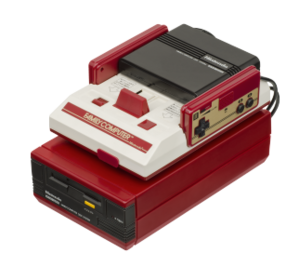
La Famicom Disk System ou FDS est un périphérique de la console de jeux vidéo Famicom. Vendu par Nintendo, il se place sous la console et utilise un format propriétaire de disquette permettant de stocker des jeux. Sorti le 21 février 1986 au Japon, la version américaine, prévue pour fin 1986, n'a jamais été publiée.
Zelda II: The Adventure of Link est un jeu vidéo de type action-RPG développé et édité par Nintendo en janvier 1987 au Japon sur Famicom Disk System, l'extension de la Famicom. Il s'agit du deuxième épisode de la série The Legend of Zelda, suite directe du jeu éponyme sorti un an auparavant. Il est porté sur NES et édité fin 1988 aux États-Unis et en Europe.
Metroid est un jeu vidéo d'action-aventure développé par Nintendo R&D1 et Intelligent Systems, et édité par Nintendo en 1986 sur Famicom Disk System, l'extension de la Famicom. Il sort à partir de 1987 sur NES en Amérique du Nord, puis dans le reste du monde et en arcade cette même année. Le jeu est tardivement réédité à partir de 2004 sur Game Boy Advance au Japon, en Amérique du Nord et en Europe. Il est réédité en version dématérialisée sur les consoles Wii en 2007, 3DS en 2012 et Wii U en 2013, mais aussi sous forme de bonus dans les jeux Metroid Prime et Zero Mission.